Marye Anne Fox

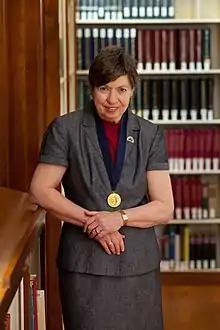
Fox in 2012

Marye Anne Payne Fox (9 December 1947 – 9 May 2021) was an American physical organic chemist and university administrator. She was the first female chief executive of North Carolina State University in Raleigh, North Carolina. In April 2004, Fox was named chancellor of the University of California, San Diego. In 2010 Fox received the National Medal of Science.